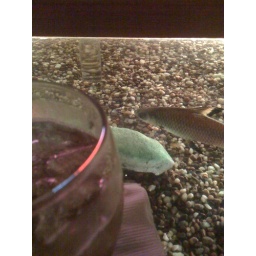
Fish swimming under my bourbon glass at the Galt House Hotel